The Elder Scrolls

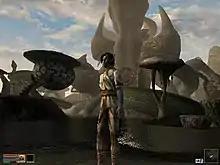
A third-person screenshot from the game, demonstrating "Morrowind"’s advanced graphics: pixel-shaded water; long render distances; and detailed textures and models.

The third title in "The Elder Scrolls" series was conceived during the development of "". Initially designed to encompass the whole province of Morrowind and allow the player to join all five Dunmer Great Houses, it was decided that the scope of the game was too much for the technology available at the time. At publication, it covered the province's central isle of Vvardenfell and allowed the player to join three of the Great Houses. The XnGine was scrapped and replaced with Numerical Design Limited's Gamebryo, a Direct3D-powered engine with transform, clipping, and lighting capacity, 32-bit textures and skeletal animation. It was decided that the game world would be populated using the methods the team had developed in "Redguard"; with the game objects crafted by hand, rather than generated using random algorithmic methods.